UPMC Hamot

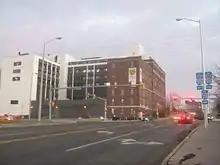
UPMC Hamot as seen from Bayfront Parkway

UPMC Hamot is listed among Thomson Reuters 100 Top Hospitals, "Becker's Hospital Review" 50 Best Hospitals in America, and has been recognized numerous times as being among the 50 best hospitals in various specialties by "U.S. News & World Report".